Alpha solenoid

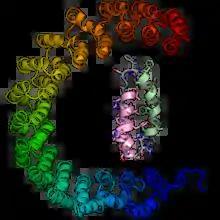
An example of an alpha solenoid structure composed of 15 HEAT repeats. The protein phosphatase 2A regulatory subunit is shown with the N-terminus in blue at bottom and the C-terminus in red at top. A single helix-turn-helix motif is shown in the center with the outer helix in pink, the inner helix in green, and the turn in white. From .

An alpha solenoid (sometimes also known as an alpha horseshoe or as stacked pairs of alpha helices, abbreviated SPAH) is a protein fold composed of repeating alpha helix subunits, commonly helix-turn-helix motifs, arranged in antiparallel fashion to form a superhelix. Alpha solenoids are known for their flexibility and plasticity. Like beta propellers, alpha solenoids are a form of solenoid protein domain commonly found in the proteins comprising the nuclear pore complex. They are also common in membrane coat proteins known as coatomers, such as clathrin, and in regulatory proteins that form extensive protein-protein interactions with their binding partners. Examples of alpha solenoid structures binding RNA and lipids have also been described.